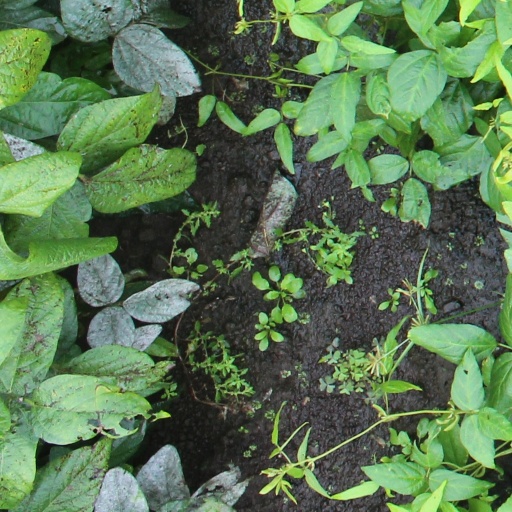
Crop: soybean